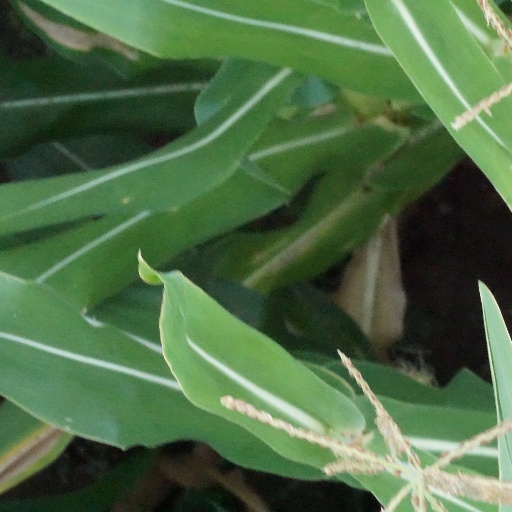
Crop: maize; corn